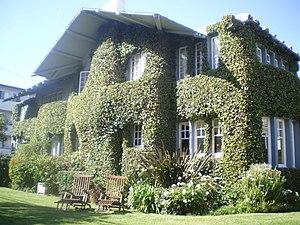
Ficus pumila est une espèce de plantes de la famille des Moraceae, utilisée en plante décorative, d'intérieur et parfois sur des murs végétalisés intérieurs, voire en aquaterrarium ou en terrarium. Étymologiquement, le nom d'espèce vient du latin pumilus qui signifie nain.